Church of San Giovanni in Valle

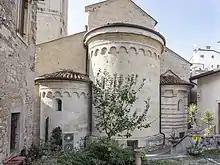
The three apses of the church

The church ends in the east with three semicircular apses placed at the three interior naves. The northernmost one, at the close of the left aisle, differs from the others in its more complex and elegant construction, suggesting that this "small masterpiece of Veronese architecture from 1120" is the oldest of the three by a few years. Its wall is composed of a horizontal alternation of large blocks of tuff alternating with thin rows of terracotta, a construction scheme very reminiscent of that of the apse of the Santi Apostoli church in Verona, while vertically it is divided by four lesenes all ending in Corinthian-style capitals that seem to support a frieze "strongly projecting and emphasized by a saw-tooth band." Among the capitals, the most elaborate is the second one (starting from the central apse) in which two lions are depicted between acanthus leaves.